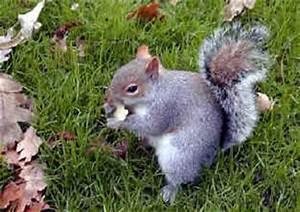
squirrel